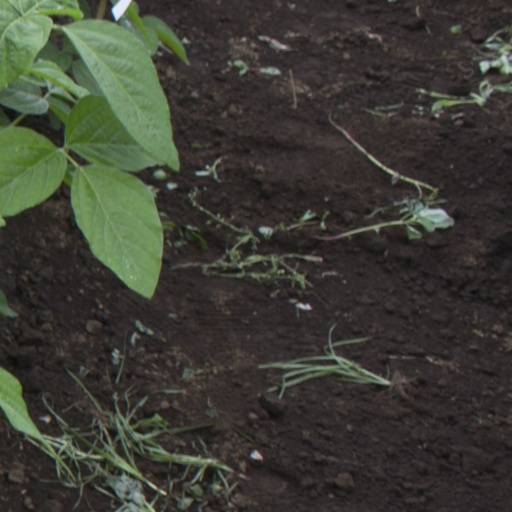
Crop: soybean